Harburg (quarter)

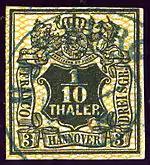
Postmark HARBURG in the Kingdom of Hanover, 1856

During this period (in 1720–23) the town was the notional headquarters of the abortive Harburg Company which, with a charter from King George I of Great Britain and funded by a dubious lottery scheme, was supposed to deepen the river and improve the harbour. When the lottery was forbidden to operate in England as fraudulent and illegal, the scheme foundered. Its principal proponent, John Barrington, was expelled from the British Parliament.